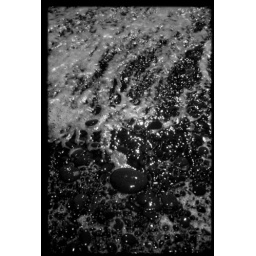
black rock beach near Vik, beautiful area.